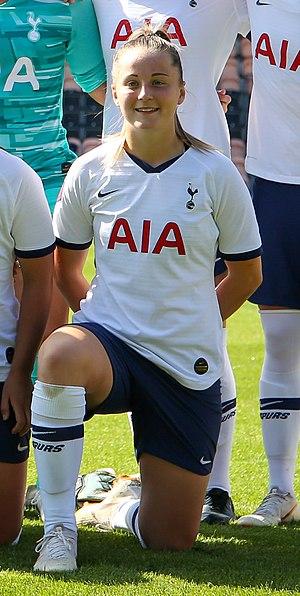
Anna Filbey, née le 11 novembre 1999 à Hillingdon, est une footballeuse internationale galloise évoluant au poste de milieu de terrain.